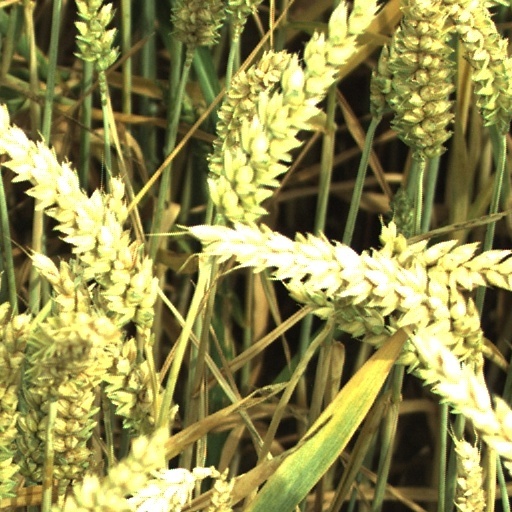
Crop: wheat